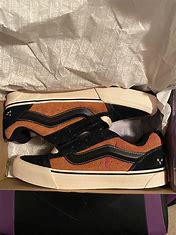
Brand: Vans
Model: 100